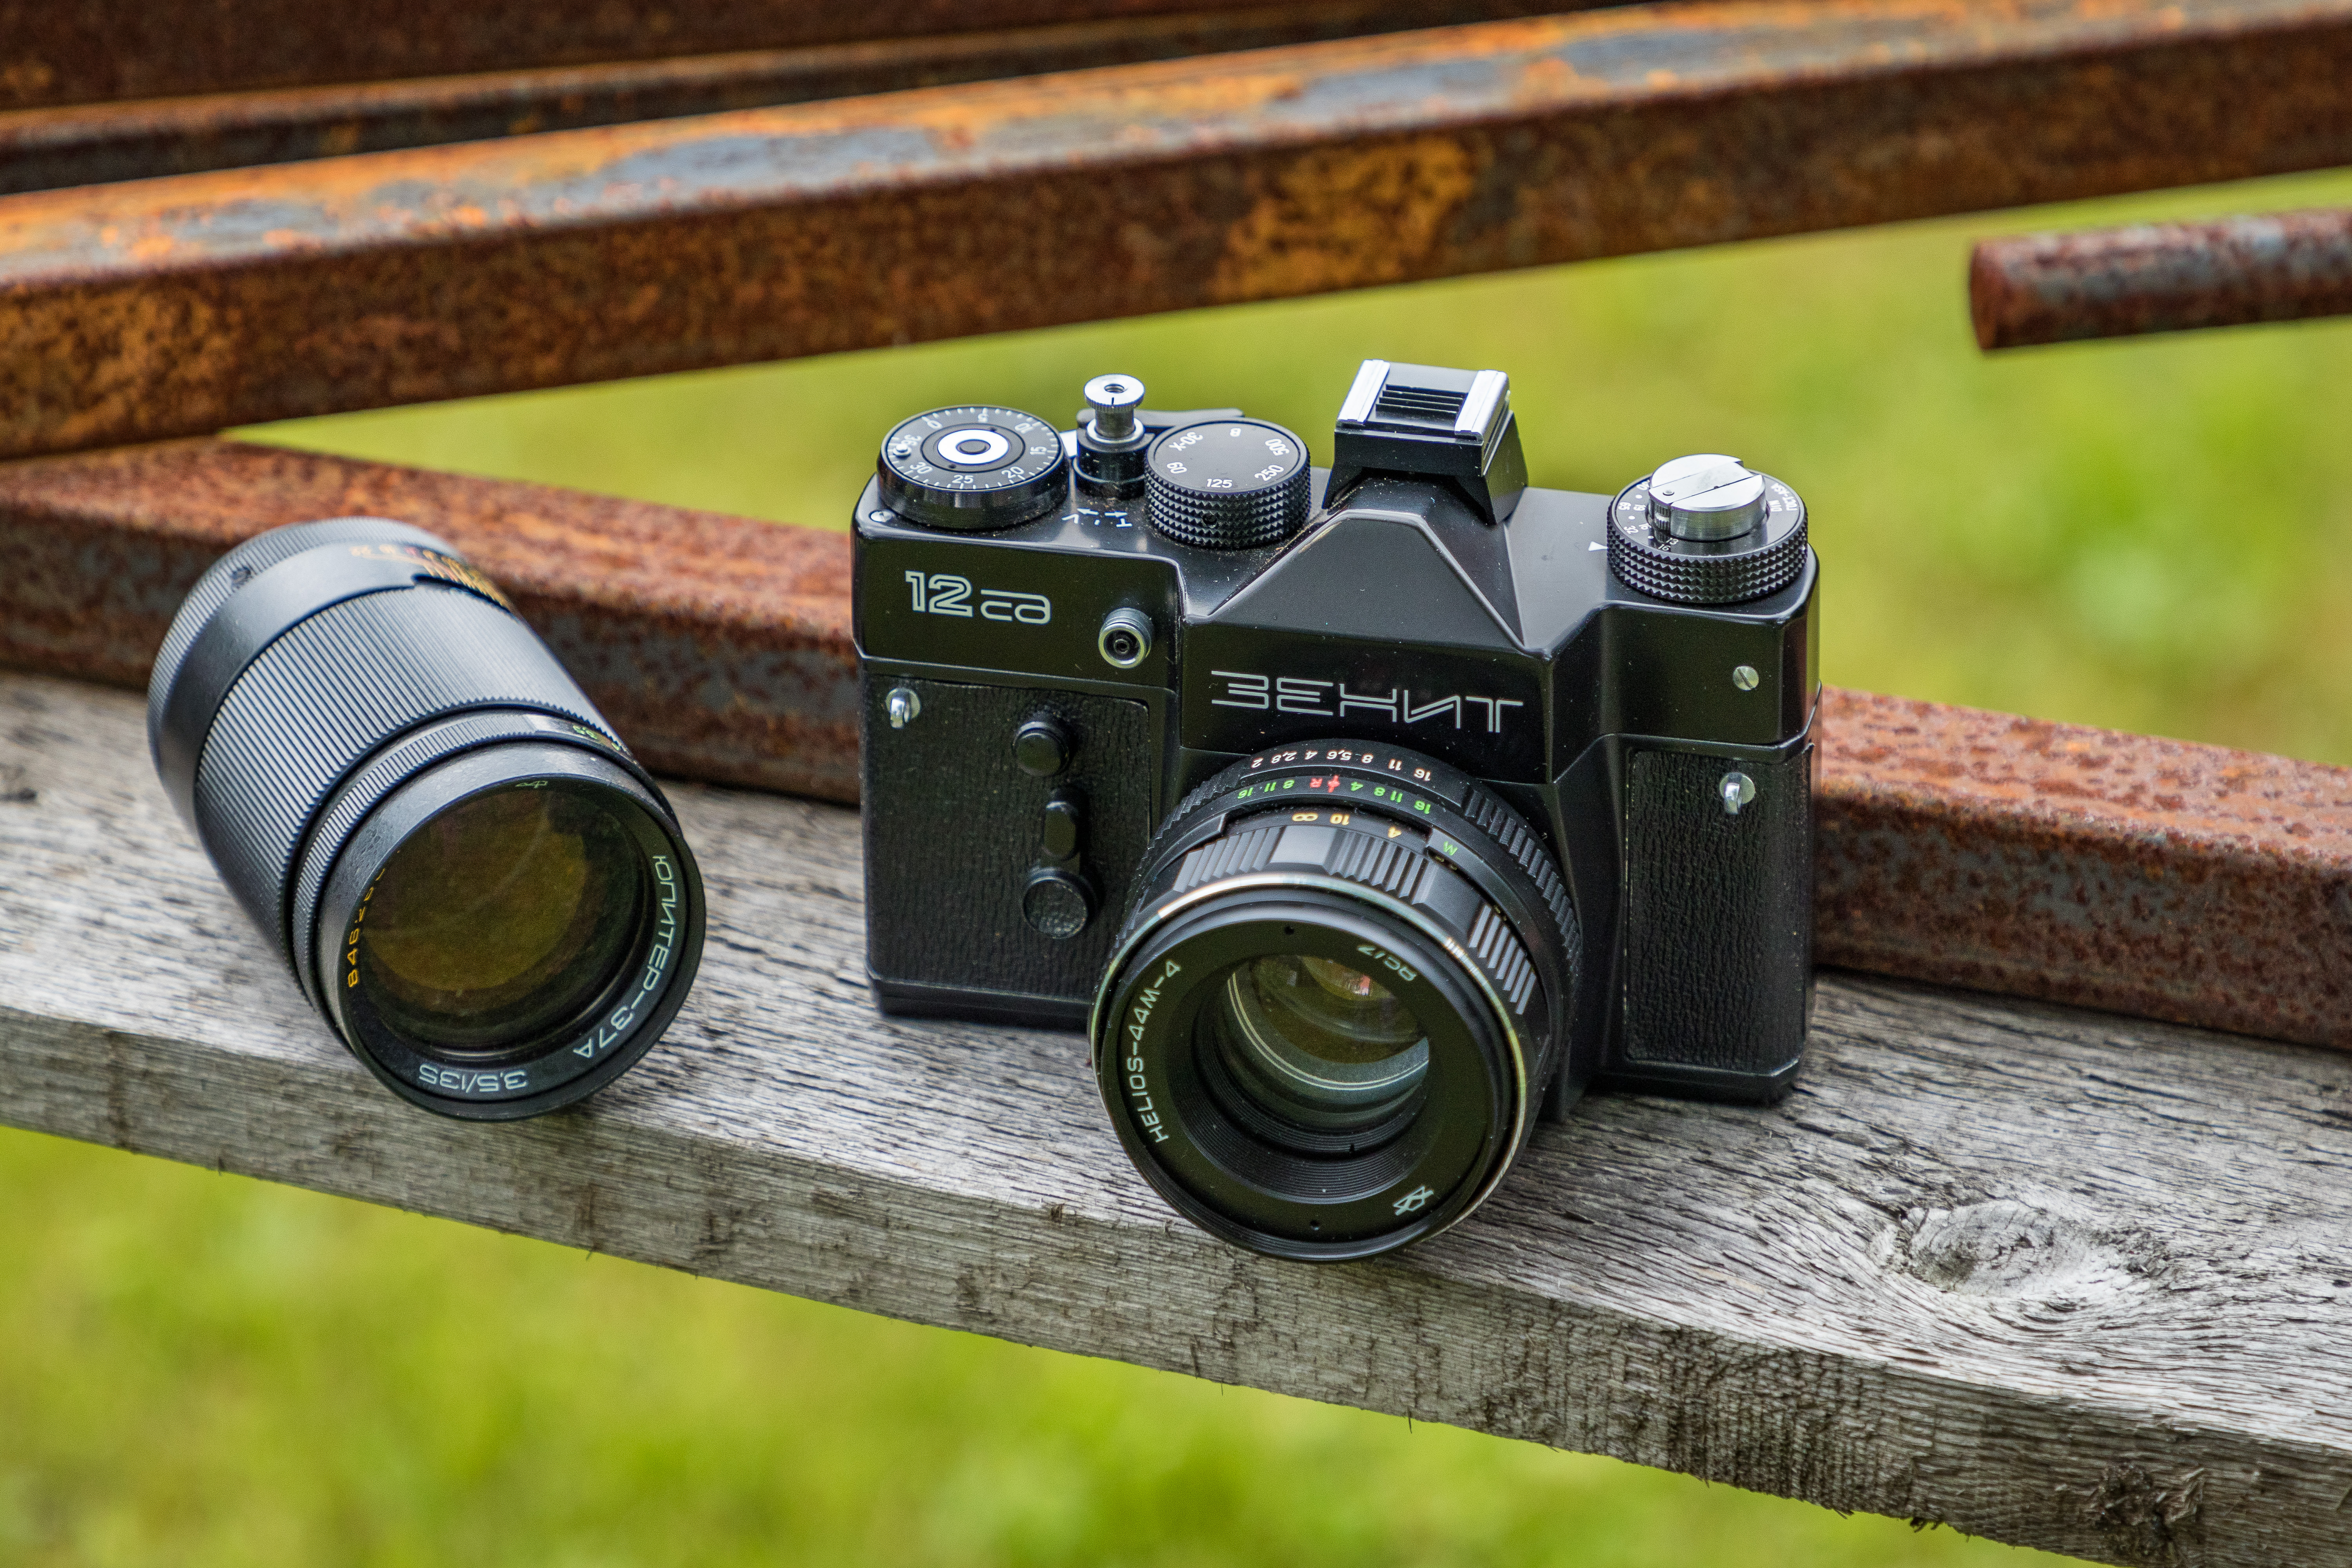
slr camera, camera, zenith, lens, retro, photographic equipment, cameras, photo, summer, photography, village, film, old camera, digital camera, cameras optics, camera accessory, film camera, Point and shoot camera, camera lens, reflex camera, single lens reflex camera, mirrorless interchangeable lens camera, optical instrument, Transparent material, still life photography, classic, silver, teleconverter, strap, plastic, still life, shutter